Convention Center station (MetroLink)

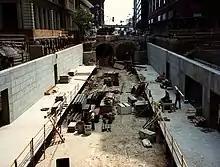
Station construction in 1991

Convention Center was built within the historic Downtown Tunnel, constructed in 1874 to carry trains between the Eads Bridge and the Mill Creek Valley rail yards. The tunnel closed after a final Amtrak train passed through in 1974. Rehabilitation began in 1991 in preparation for the opening of MetroLink in 1993, which now uses the tunnel to connect communities in Illinois and Missouri via downtown St. Louis. In July 1992, just east of this station, a 175-foot section of the tunnel beneath Broadway and Washington Avenue collapsed, injuring no one.